Roche Braziliano

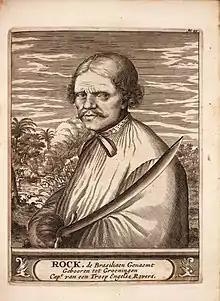
An illustration of Roche Braziliano in Alexandre Exquemelin's "The Buccaneers of America" (1678)

Roche Braziliano ( – disappeared ) was a Dutch pirate from the city of Groningen. His piratical career lasted from 1654 until his disappearance . He was first made famous in Alexandre Exquemelin's 1678 book "The Buccaneers of America"; Exquemelin did not know Braziliano's real name, but historians have argued his probable real name was Gerrit Gerritszoon and that he and his parents had moved to Dutch Brazil. He is known as "Roche Braziliano", which in English translates to "Rock the Brazilian", due to his long exile in Brazil.